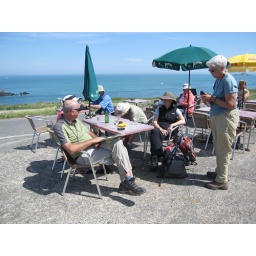
Well earned beers after a warm walk, our Stanford rep Emily in the brown hat